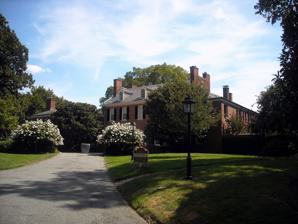
Building: Evermay
Country: United States of America
Year built: 1801
Historic house in Washington, D.C., United States United States historic place Evermay U.S. National Register of Historic Places U.S. Historic district Contributing property D.C. Inventory of Historic Sites Location 1623 28th Street, NW , Washington, District of Columbia Coordinates 38°54′47.61″N 77°3′24.78″W / 38.9132250°N 77.0568833°W / 38.9132250; -77.0568833 Built 1801 ; 224 years ago ( 1801 ) Architect Nicholas King Architectural style Federal architecture Part of Georgetown Historic District ( ID67000025 ) NRHP reference No. 73002083 Significant dates Added to NRHP April 3, 1973 ; 51 years ago ( 1973-04-03 ) Designated DCIHS November 8, 1964 ; 60 years ago ( 1964-11-08 ) Evermay is a historic Federal architecture -style house at 1623 28th Street, Northwest, Washington, D.C. , in the Georgetown neighborhood. The property originally extended south to Q Street, but the other houses were divided from the property. History In 1792-1794 Samuel Davidson bought a portion of the 795-acre tract called the "Rock of Dumbarton" from Thomas Beall. Davidson was one of the owners of the land on which the White House and the National Mall are currently located. The house was built in 1801 at a cost of $2,302.82 with proceeds from the sale of the White House land to the Federal government of the United States . It was designed by British architect Nicholas King, the first surveyor of Washington, D.C. and founder of its first library. The house underwent interior renovations until 1818. Davidson was not married and had no children and upon his death, his nephew, Lewis Grant, inherited the property. Lewis Grant's daughter married Charles Dodge. In 1877, the Dodges sold the property to John D. McPherson. McPherson added a porch and converted the house to the Victorian architecture style. Henry Hayes Lockwood lived at the property and died there in 1899. In 1919, developer Francis H. Duehey bought the property and planned to demolish the house and build a hotel on the site. The citizens of Georgetown rallied to pass an ordinance forbidding construction taller than 40 feet. Diplomat F. Lammot Belin and his wife bought the property in 1924. Belin came from a family of French immigrants who married into the du Pont family and made a fortune in the gunpowder industry. As part of extensive renovations and enlargements, he removed Victorian elements at the house to restore its Georgian simplicity. He owned the property until his death in 1961, when it was inherited by his son, Peter Belin. In 1961, Peter added the brick orangery on the east front. In 1973, Evermay was added to the National Register of Historic Places . In 1996, the house was inherited by Peter's son, Harry Belin. In 1999, Harry formed the Evermay Society and began renting the estate for corporate events, weddings, anniversary parties, even fundraisers for President George W. Bush , all for tens of thousands of dollars apiece. He also let nonprofits such as Bible study groups , local preservation groups, human rights advocates and environmentalists use Evermay for free. Harry was unable to afford the annual property taxes of $100,000 and annual upkeep costs of $200,000 and sold the house in May 2011 for $22 million to Dr. Sachiko Kuno and Dr. Ryuji Ueno, founders of Sucampo Pharmaceuticals . The couple also own Halcyon House , another historic Georgetown mansion. The houses are now used by their nonprofit organization . References